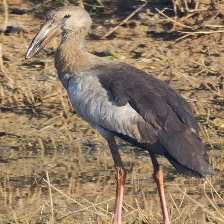
Species: ASIAN OPENBILL STORK
Scientific name: ANASTOMUS OSCITANS
ImageNet parent category: white_stork